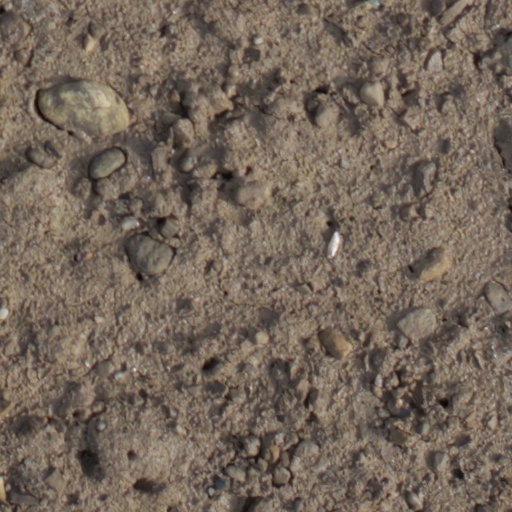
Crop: wheat